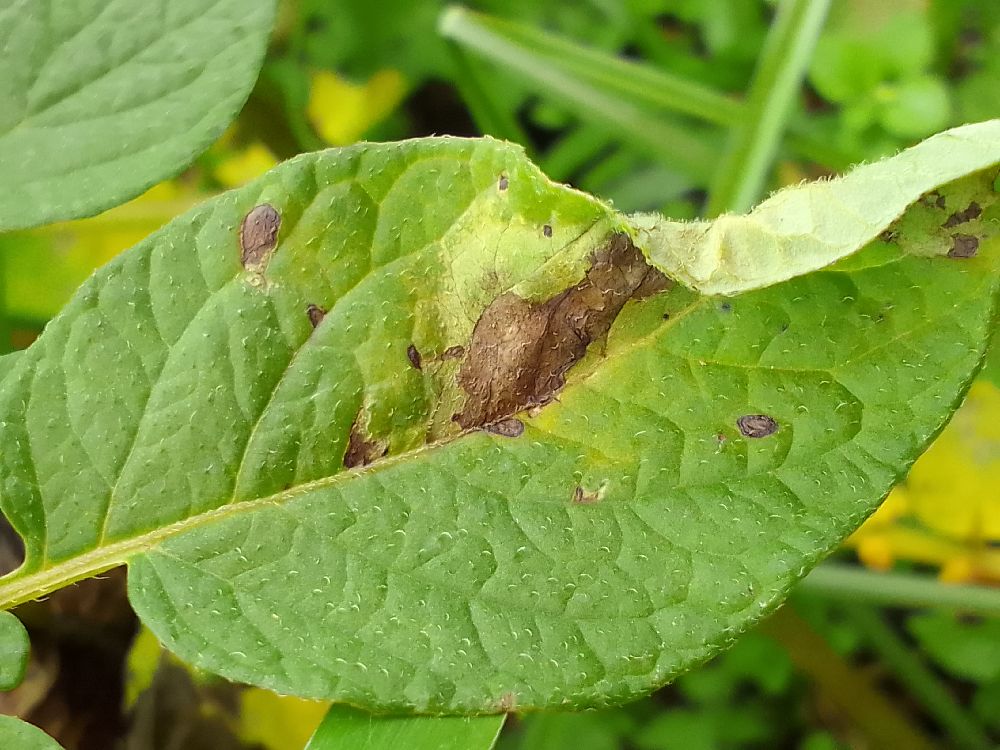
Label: Late blight